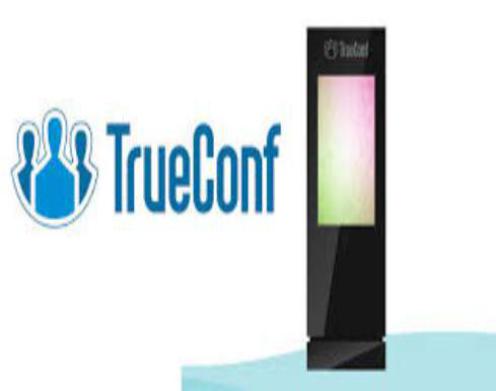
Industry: Others